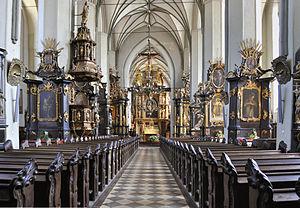
Gdańsk, est la 6ᵉ ville de Pologne par sa population. Située sur la mer Baltique, c'est la plus grande ville portuaire polonaise. Ayant été le chef-lieu de la voïvodie de Gdańsk entre 1975 et 1998, la ville est, depuis 1998, le chef-lieu de la voïvodie de Poméranie, avec le rang de powiat-ville.